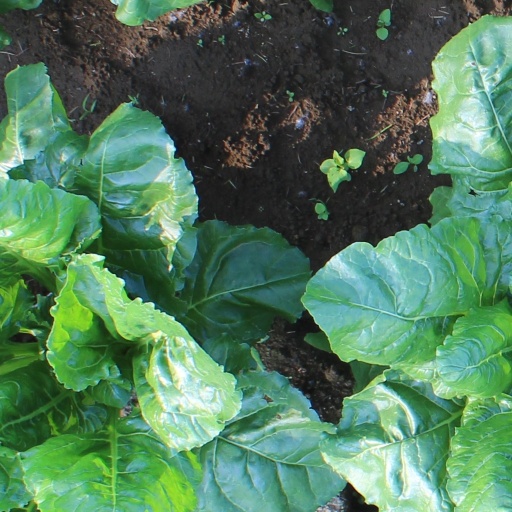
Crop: sugar beet